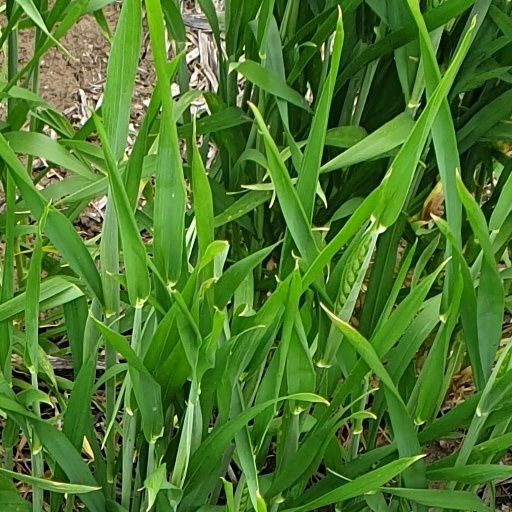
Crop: wheat